Rogers Hornsby

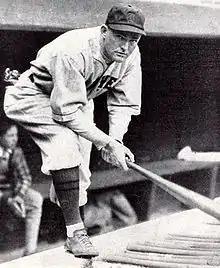
Rogers Hornsby with the Boston Braves in 1928

With the Boston Braves in 1928, Hornsby was again the league's most productive hitter; he won his seventh batting title with a .387 average, also leading the league in on-base percentage (.498), slugging percentage (.632), and walks (107). One month into the season, manager Jack Slattery resigned, and the Braves hired Hornsby to be his replacement. The Braves, however, lost 103 games and finished in seventh place out of eight teams in the NL. They were also struggling financially, and when the Chicago Cubs offered $200,000 ($ today) and five players for Hornsby, the Braves found the offer too good to pass up. Indeed, Hornsby was well aware of the Braves' financial struggles and actually encouraged Braves owner Emil Fuchs to trade him to Chicago.